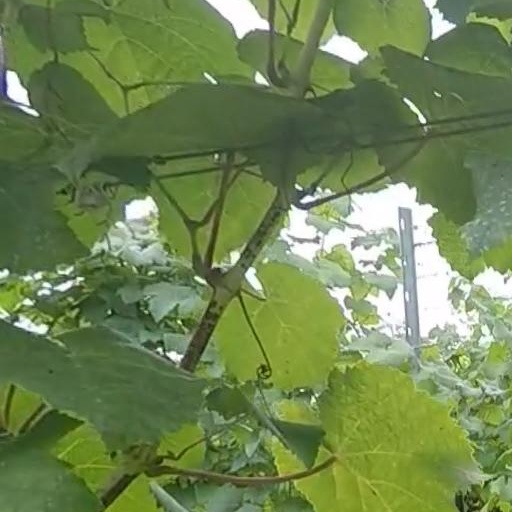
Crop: grape